Tachikawa Ki-9

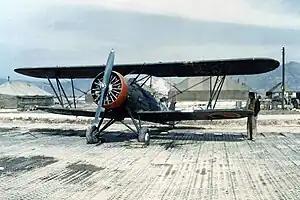
A former Japanese Tachikawa Ki-9 "Spruce" pictured at airfield K-1 in South Korea in 1951

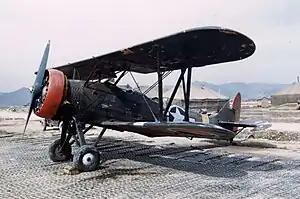
Side view

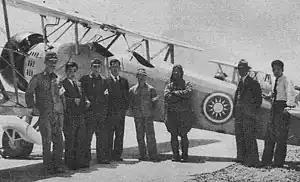
A Ki-9 of the Reorganized National Government of China Air Force

The was an intermediate training aircraft of the Imperial Japanese Army Air Force built by Tachikawa Aircraft Company Ltd in the 1930s. It was known to the Allies under the nickname of "Spruce" during World War II. This aircraft was mistakenly identified as a Tatchikawa by the British.